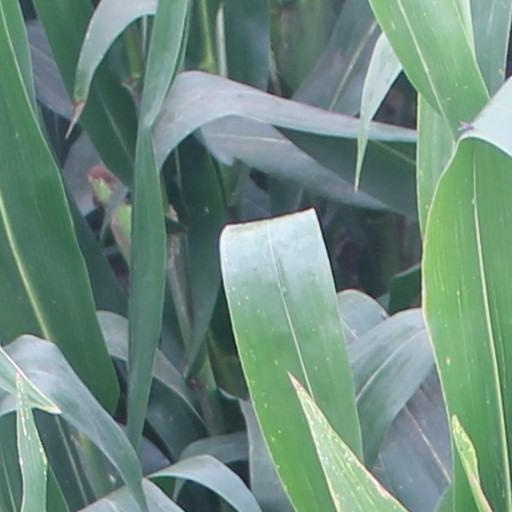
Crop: maize; corn